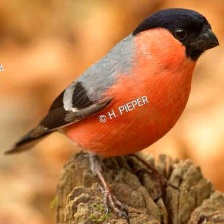
Species: EURASIAN BULLFINCH
Scientific name: PYRRHULA PYRRHULA